Chase Bank

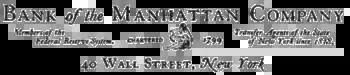
Manhattan Company (1799–1955) letterhead c. 1922

However, its most significant acquisition was that of the Equitable Trust Company of New York in 1930, the largest stockholder of which was John D. Rockefeller Jr. This made Chase the largest bank in the US and the world.